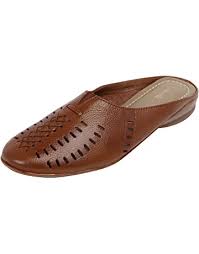
Label: Clog